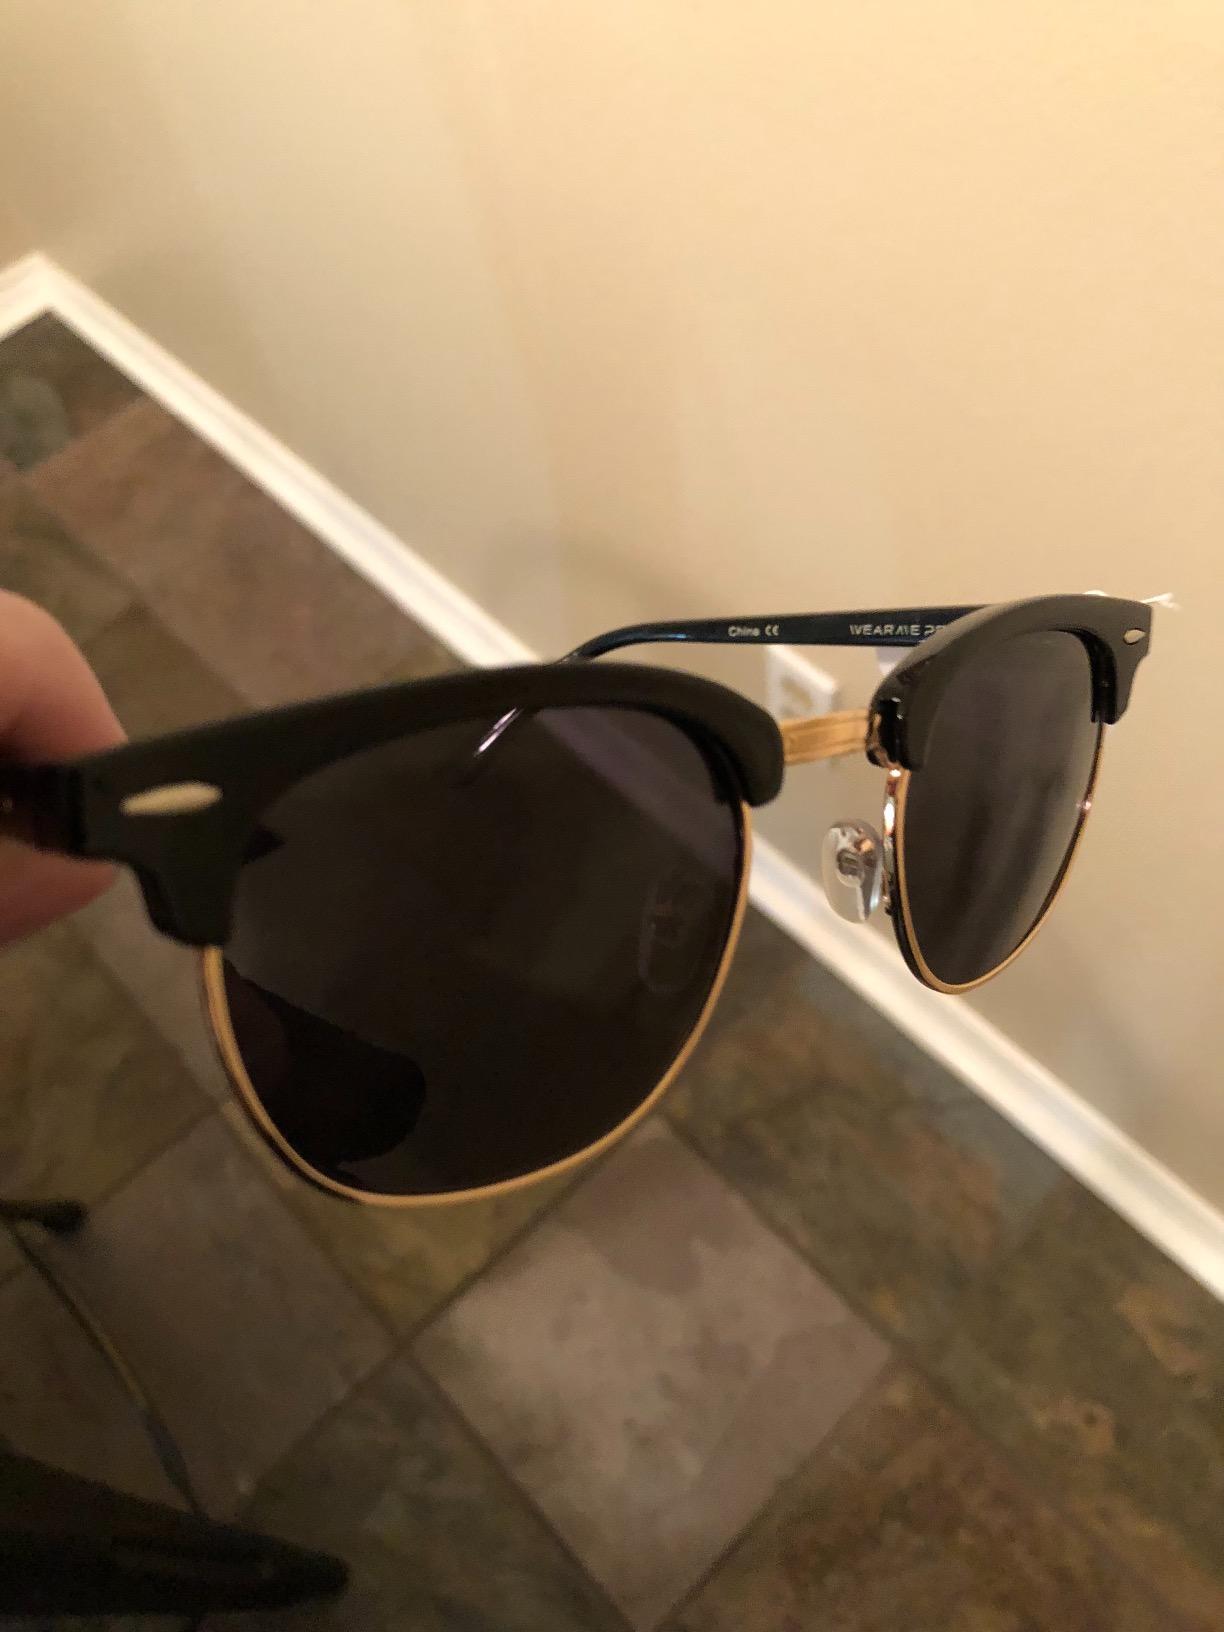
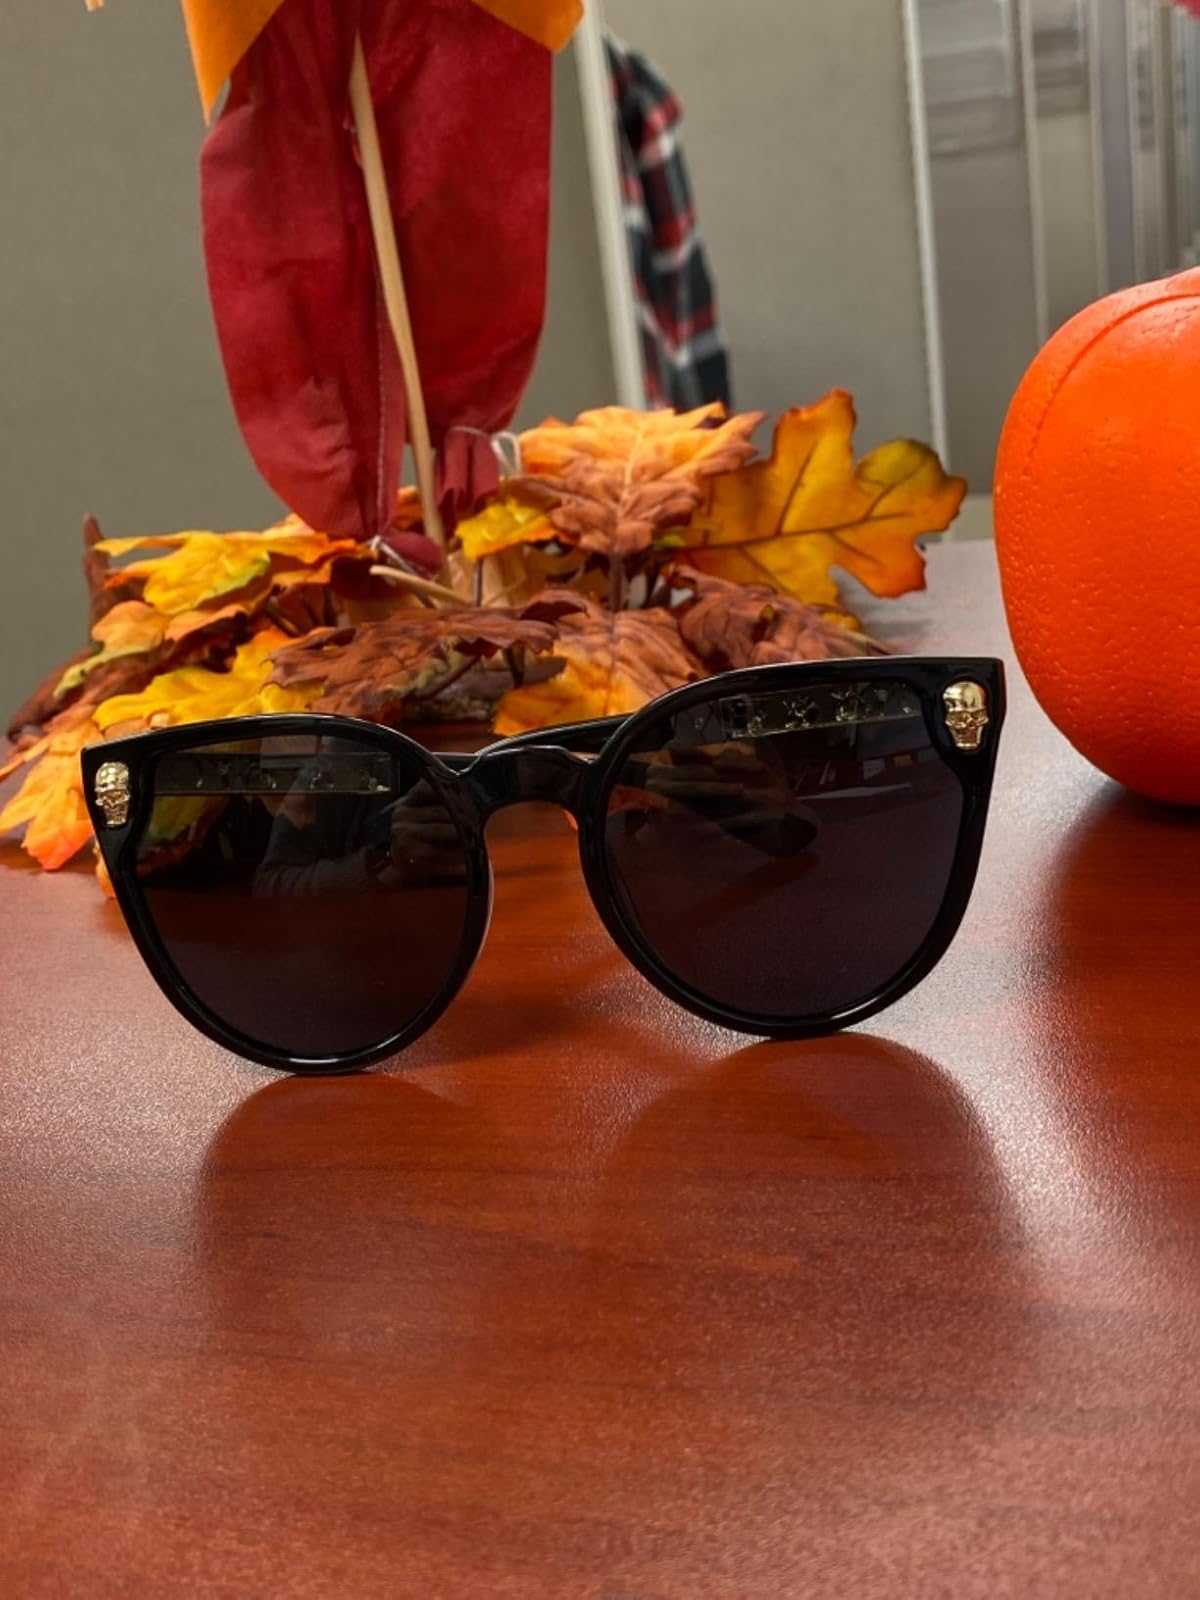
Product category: accessories_sunglasses
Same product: no